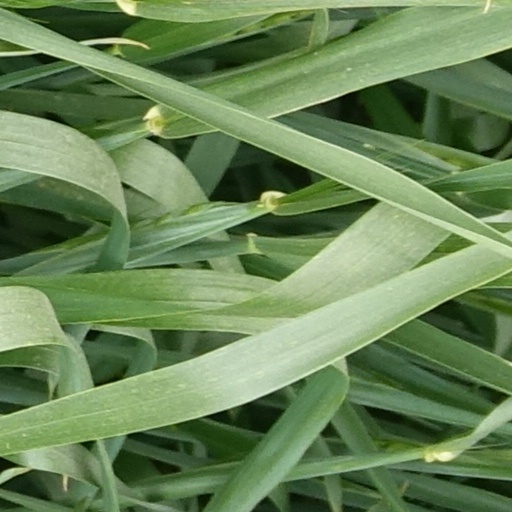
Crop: wheat